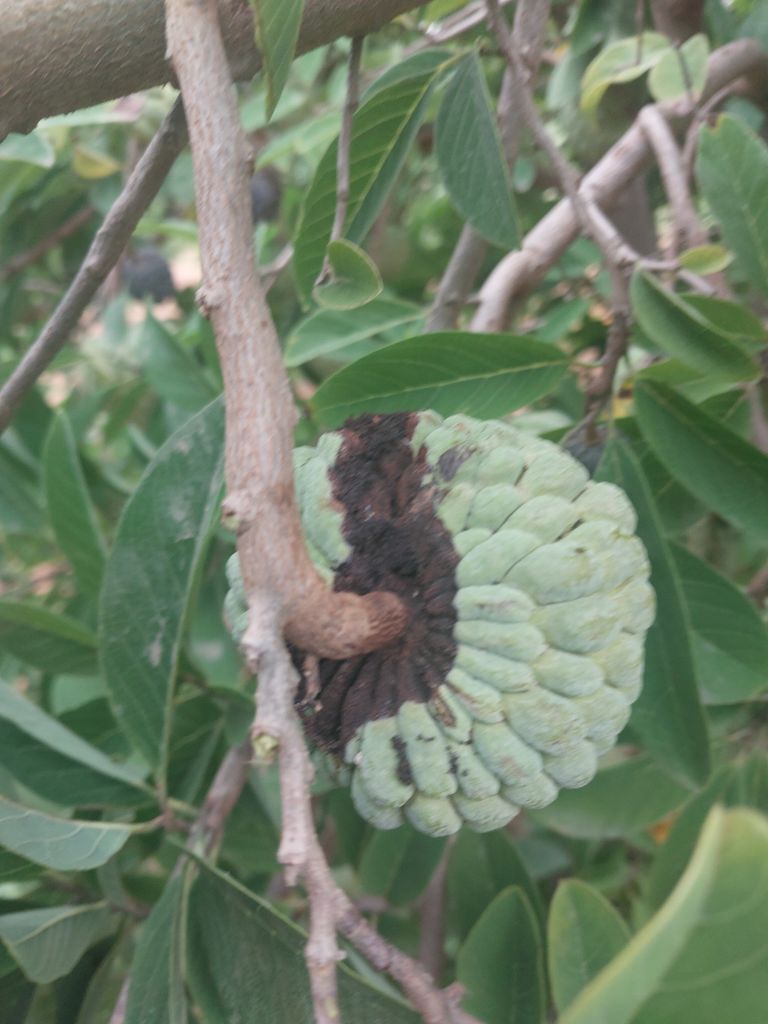
Disease label: Diplodia Rot